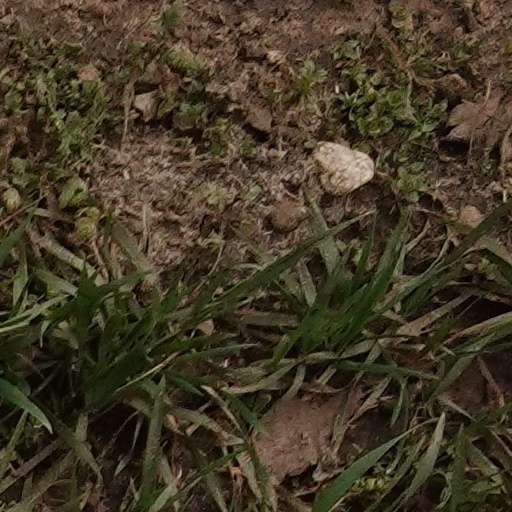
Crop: wheat